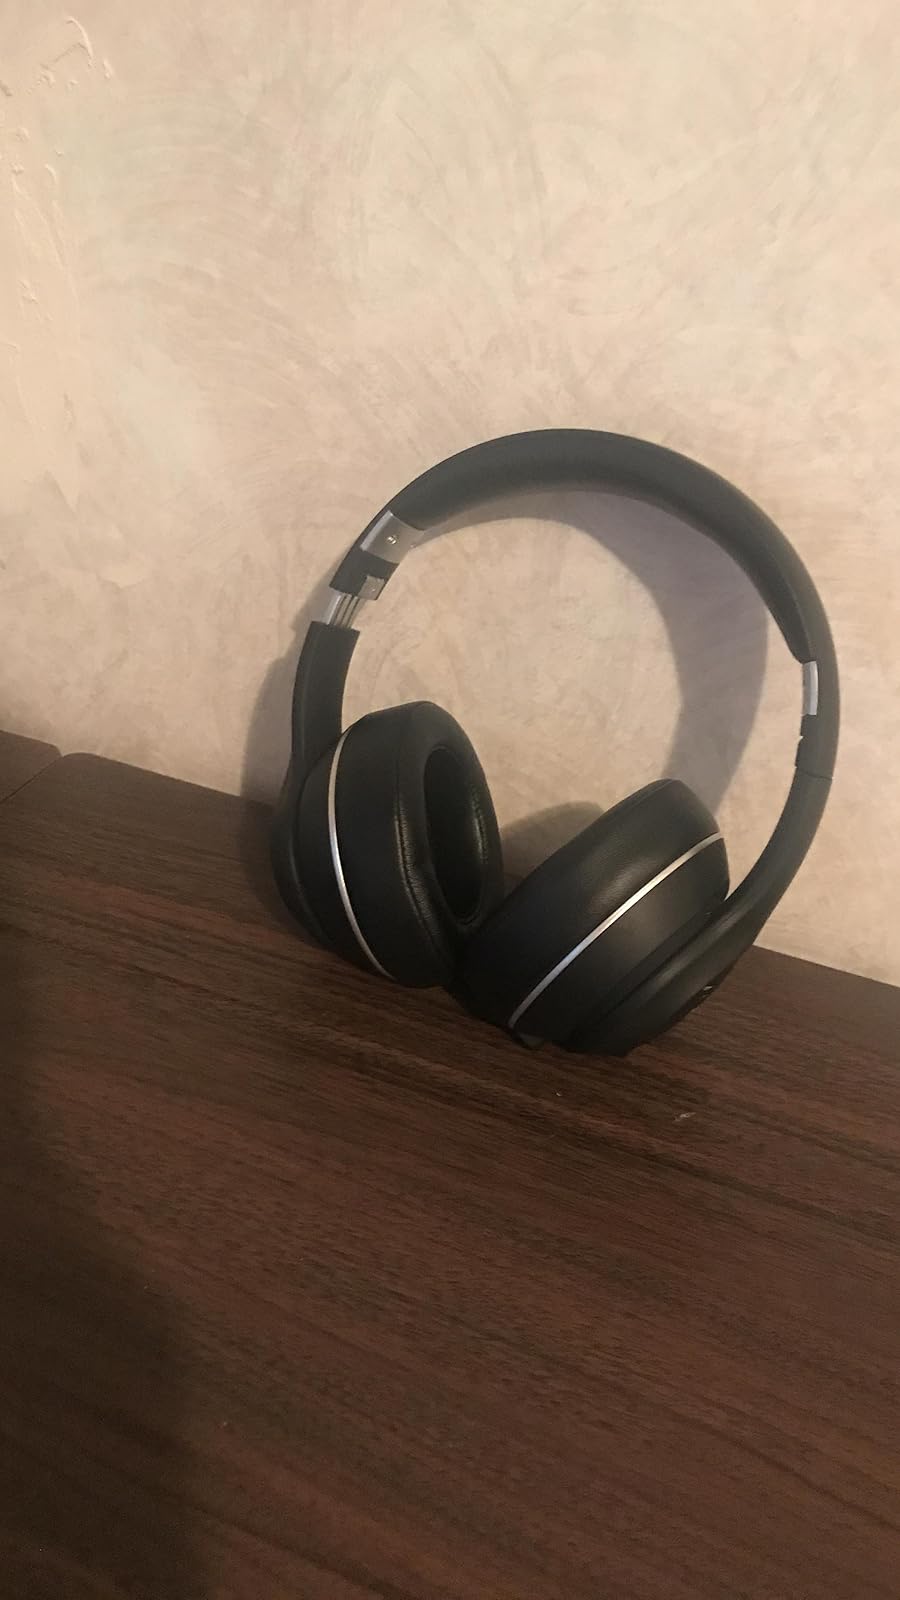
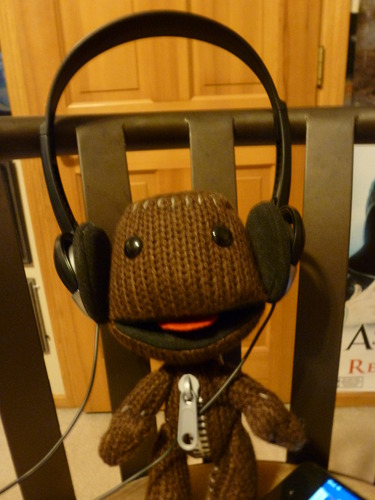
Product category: headphones
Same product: no